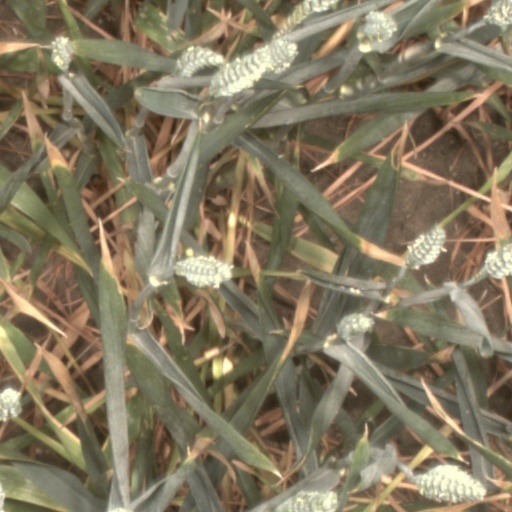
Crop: wheat